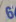
Number: 6